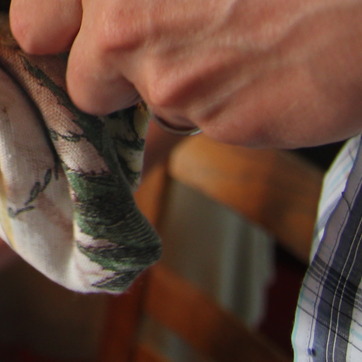
Material: wood